2014 Legend SuperCup

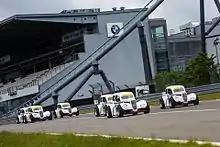
Legend Supercup during Acceleration 2014 at the Nürburgring

The 2014 Legend SuperCup season was a legends car racing series that started over 25–27 April in Portimão, Portugal and ended over 17–19 October at the TT Circuit Assen, Netherlands. Legend SuperCup (LSC) was a part of Acceleration 2014, a series of festivals combining top class car and bike racing with music and entertainment. Next to LSC, there was the Formula Acceleration 1, based on the former A1 Grand Prix, the MW-V6 Pickup Series, based on the former Dutch racing series BRL V6, and the European Stock 600 and 1000 Series, which featured motorcycle racing for 15- and 16-year-olds. To attract young, yet serious, racing drivers, the 2014 LSC drivers' champion was promised half the budget for the 2015 MW-V6 Pickup Series season plus a test day in the MW-V6 car. As for the music, on Friday evenings, David Hasselhoff hosted "Celebrate the 80's and the 90's with The Hoff", a dance party featuring 2 Unlimited, Haddaway, Kim Wilde, and others. Saturday evenings saw performances of international DJs.